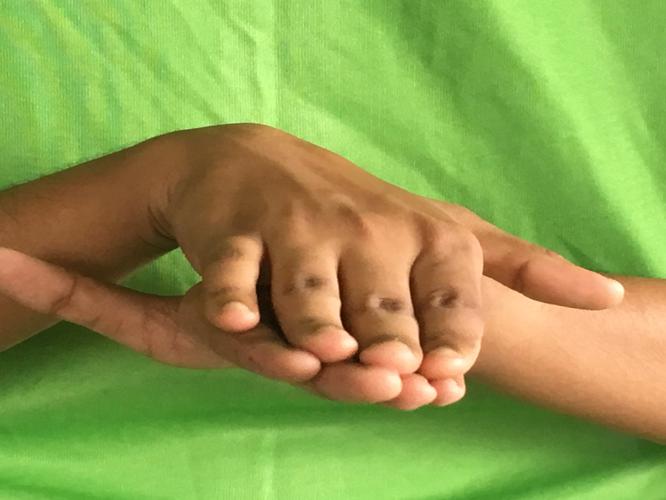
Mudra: Matsya
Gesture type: double_hand